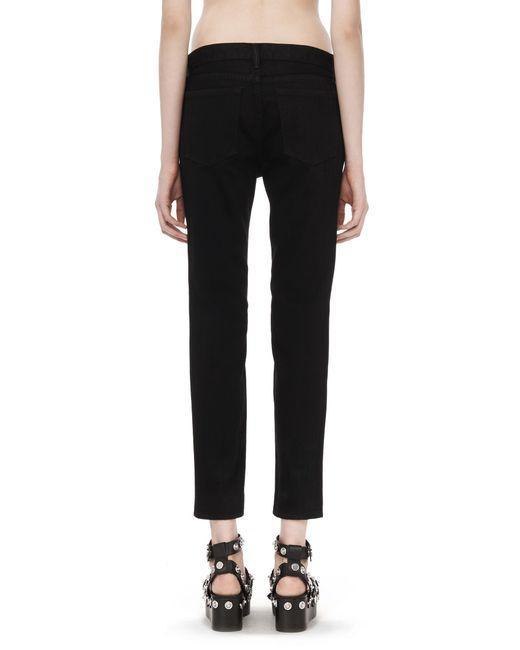
Schwarze Chinohose knöchellange Hose für Damen